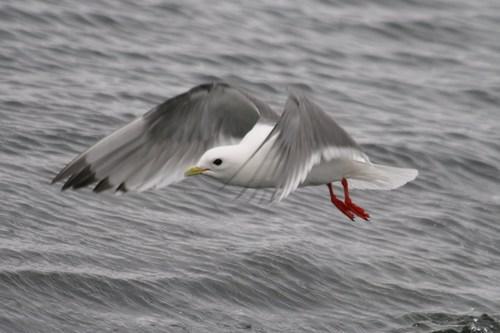
A photo of a red legged kittiwake